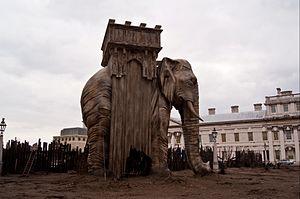
Les Misérables est un film musical britannico-américain réalisé par Tom Hooper en 2012 d'après la comédie musicale à succès de Claude-Michel Schönberg, elle-même librement adaptée du roman du même nom de Victor Hugo.
L’éléphant de la Bastille est un projet napoléonien de fontaine parisienne destinée à orner la place de la Bastille. Alimentée par l'eau de l'Ourcq acheminée par le canal Saint-Martin, cette fontaine monumentale devait être surmontée de la statue colossale d'un éléphant portant un howdah en forme de tour.